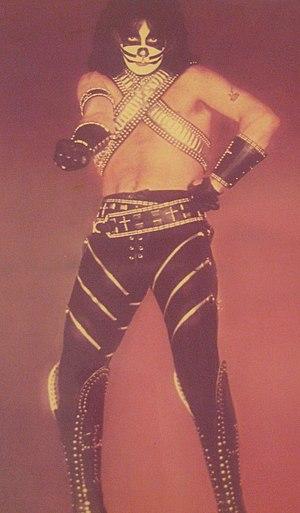
Peter Criss, né George Peter John Criscuola le 20 décembre 1945, à Brooklyn, New York, est un musicien américain.